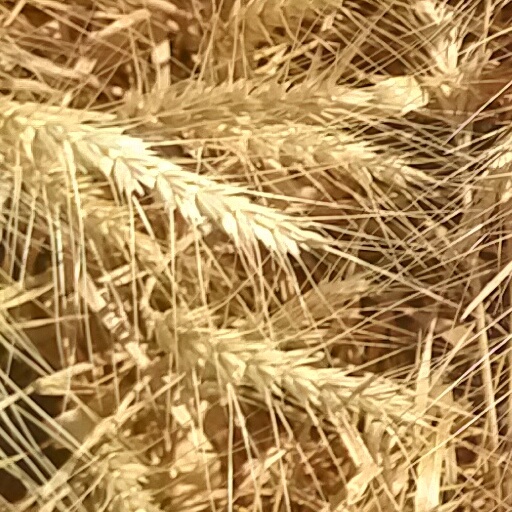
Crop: wheat